Frederick Sandys

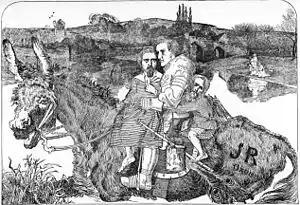
"The Nightmare", 1857

In 1862 Sandys met actress Mary Emma Jones, known as Miss Clive, when she modeled for "The Magdalen", now owned by the Norwich Castle Museum. A relationship developed between the two; he became devoted to her, taking her as his common-law wife for the rest of his life. She gave birth to a large number of children, 10 of whom were raised under the name of Neville and survived after Sandys's death. She appears in paintings such as Sandys's "Love's Shadow" and his 1867 work "Proud Maisie", which was inspired by Mary--so much so that he made at least 11 versions by 1904.